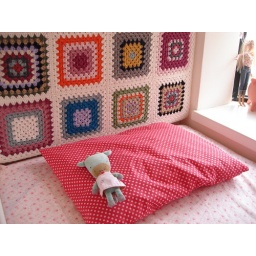
I sewed this red pillow case. The fitted sheet is sewn by my mother.